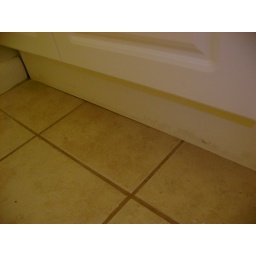
some water damage to baseboards in bathroom